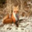
Label: fox